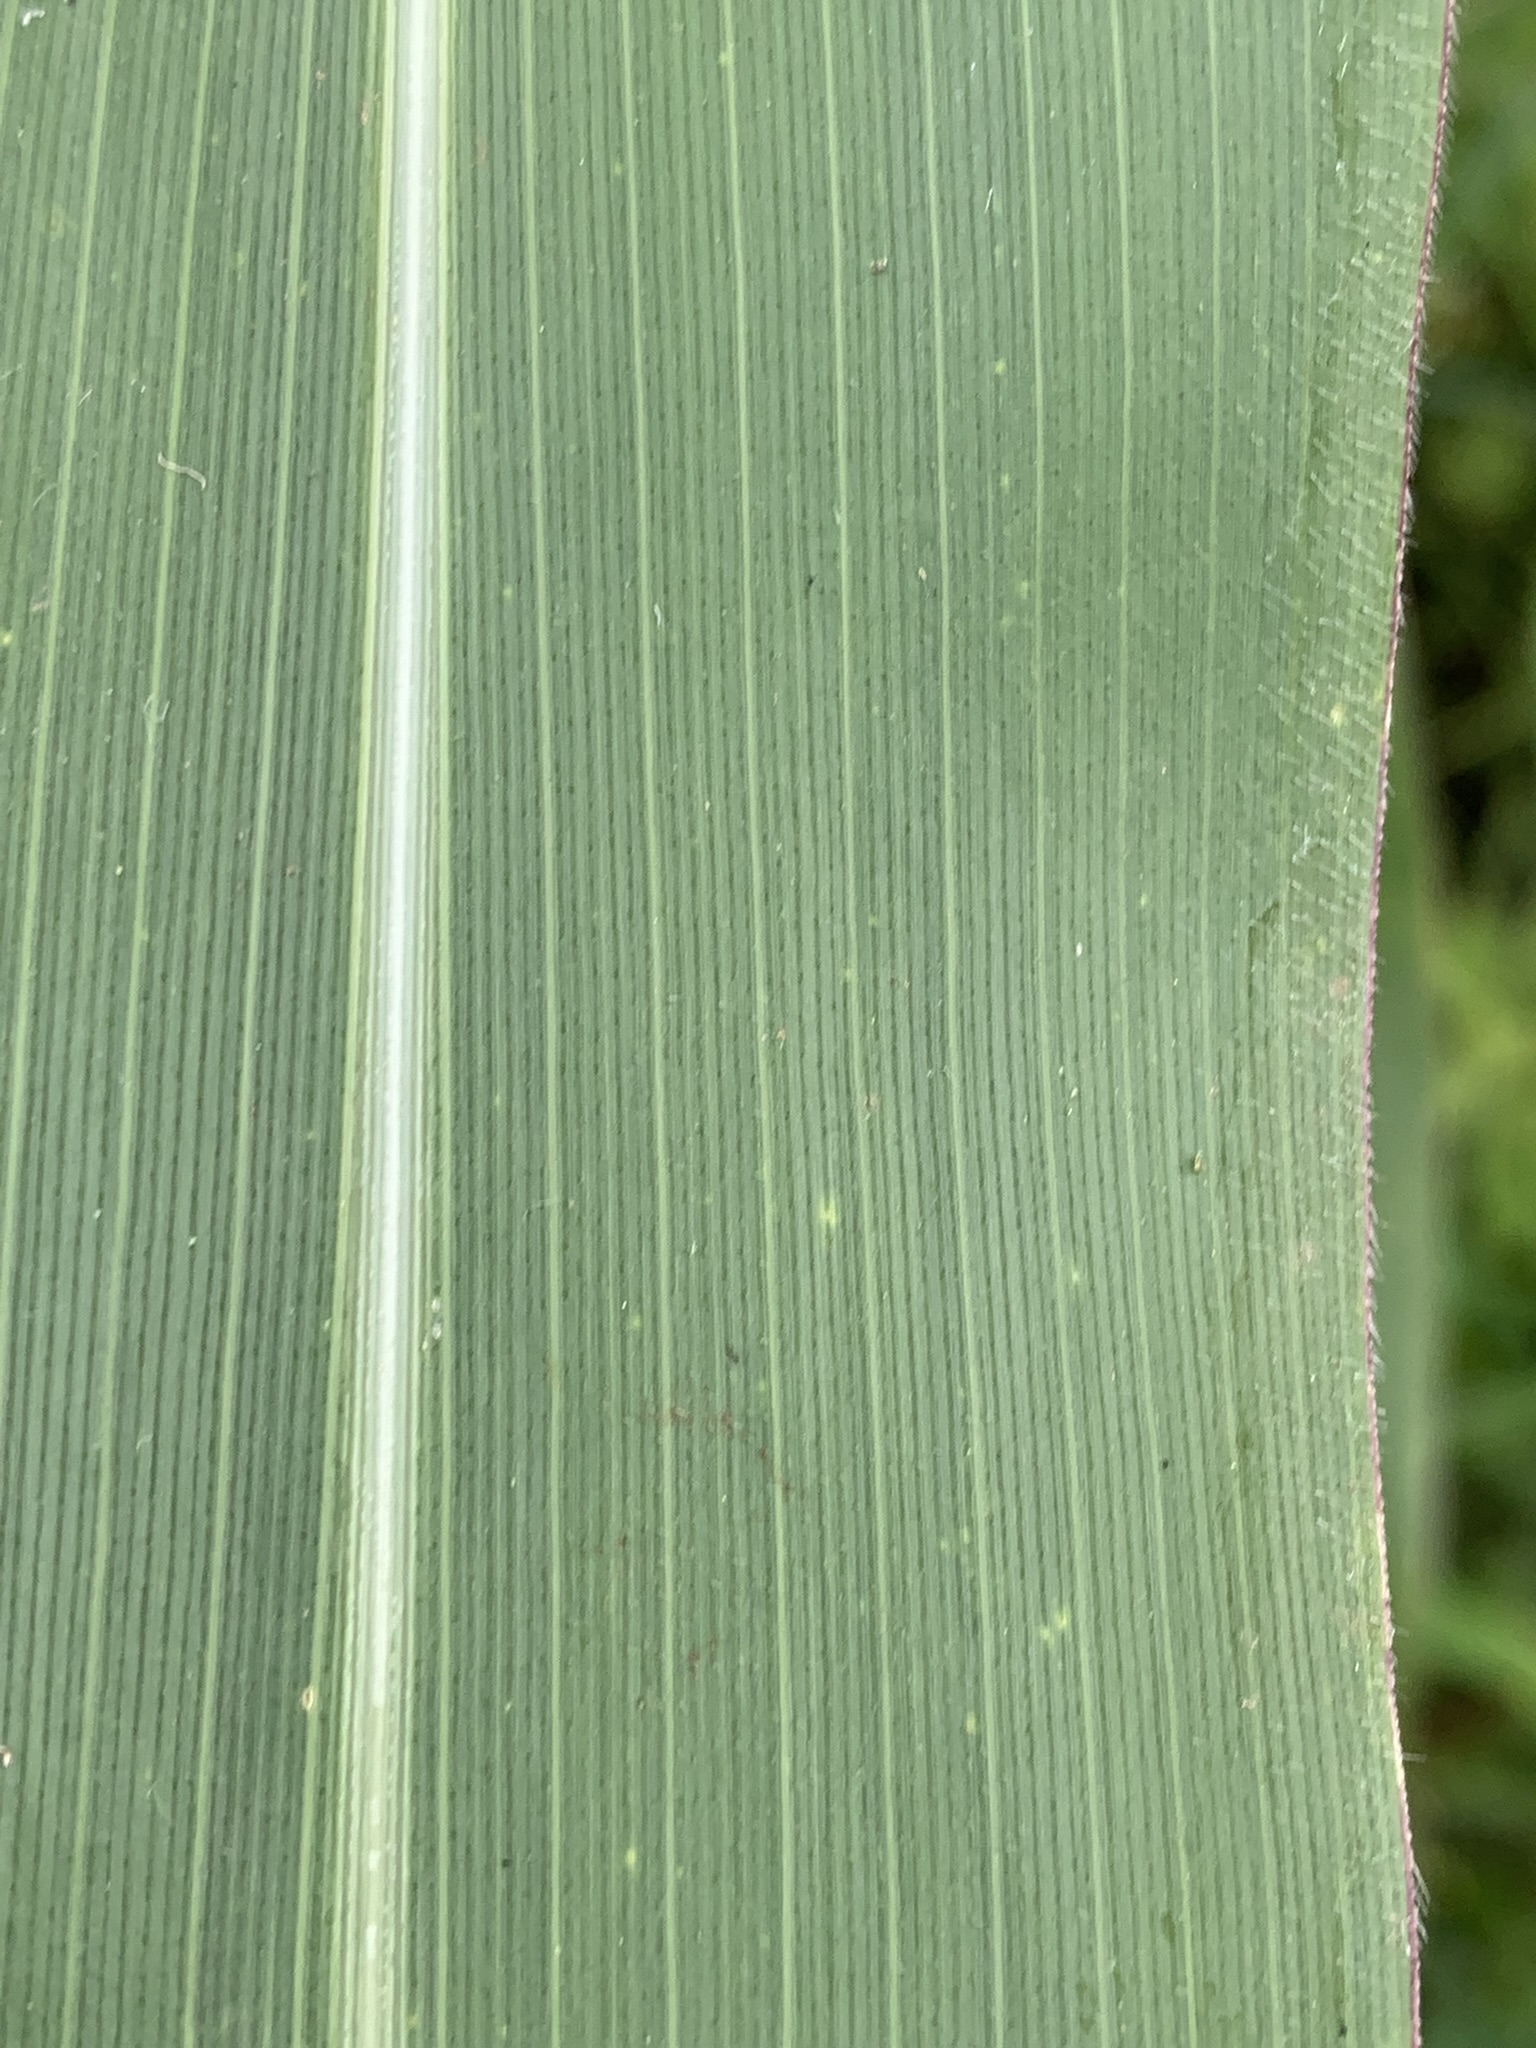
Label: Healthy